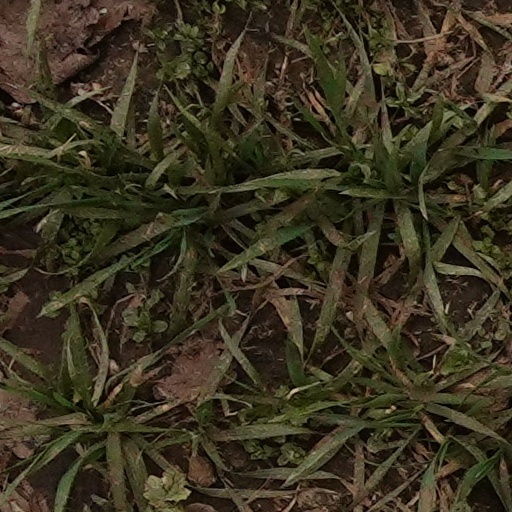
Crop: wheat